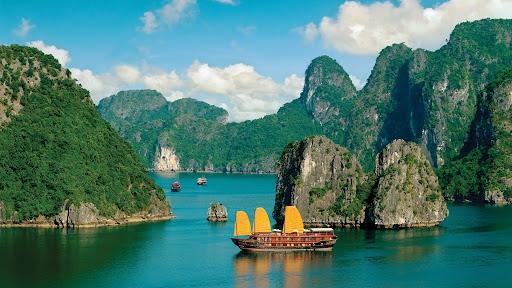
có nhiều quả núi ở vịnh hạ long